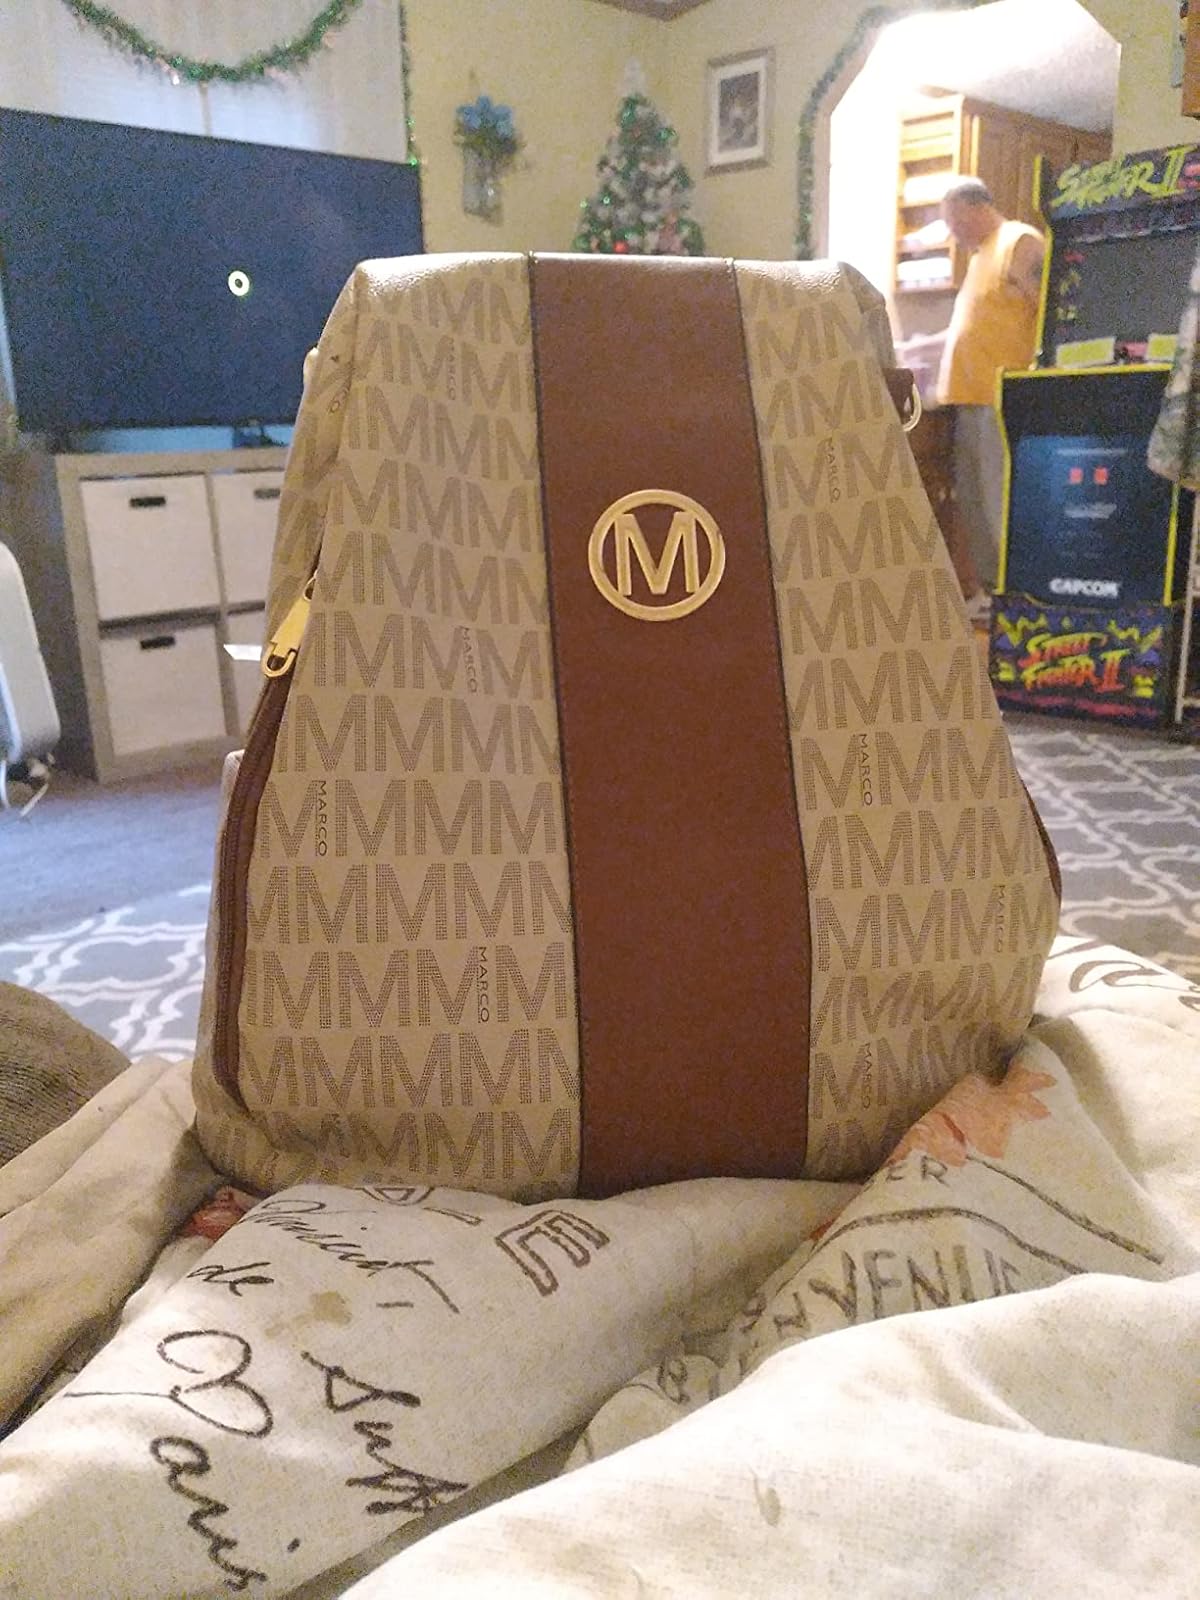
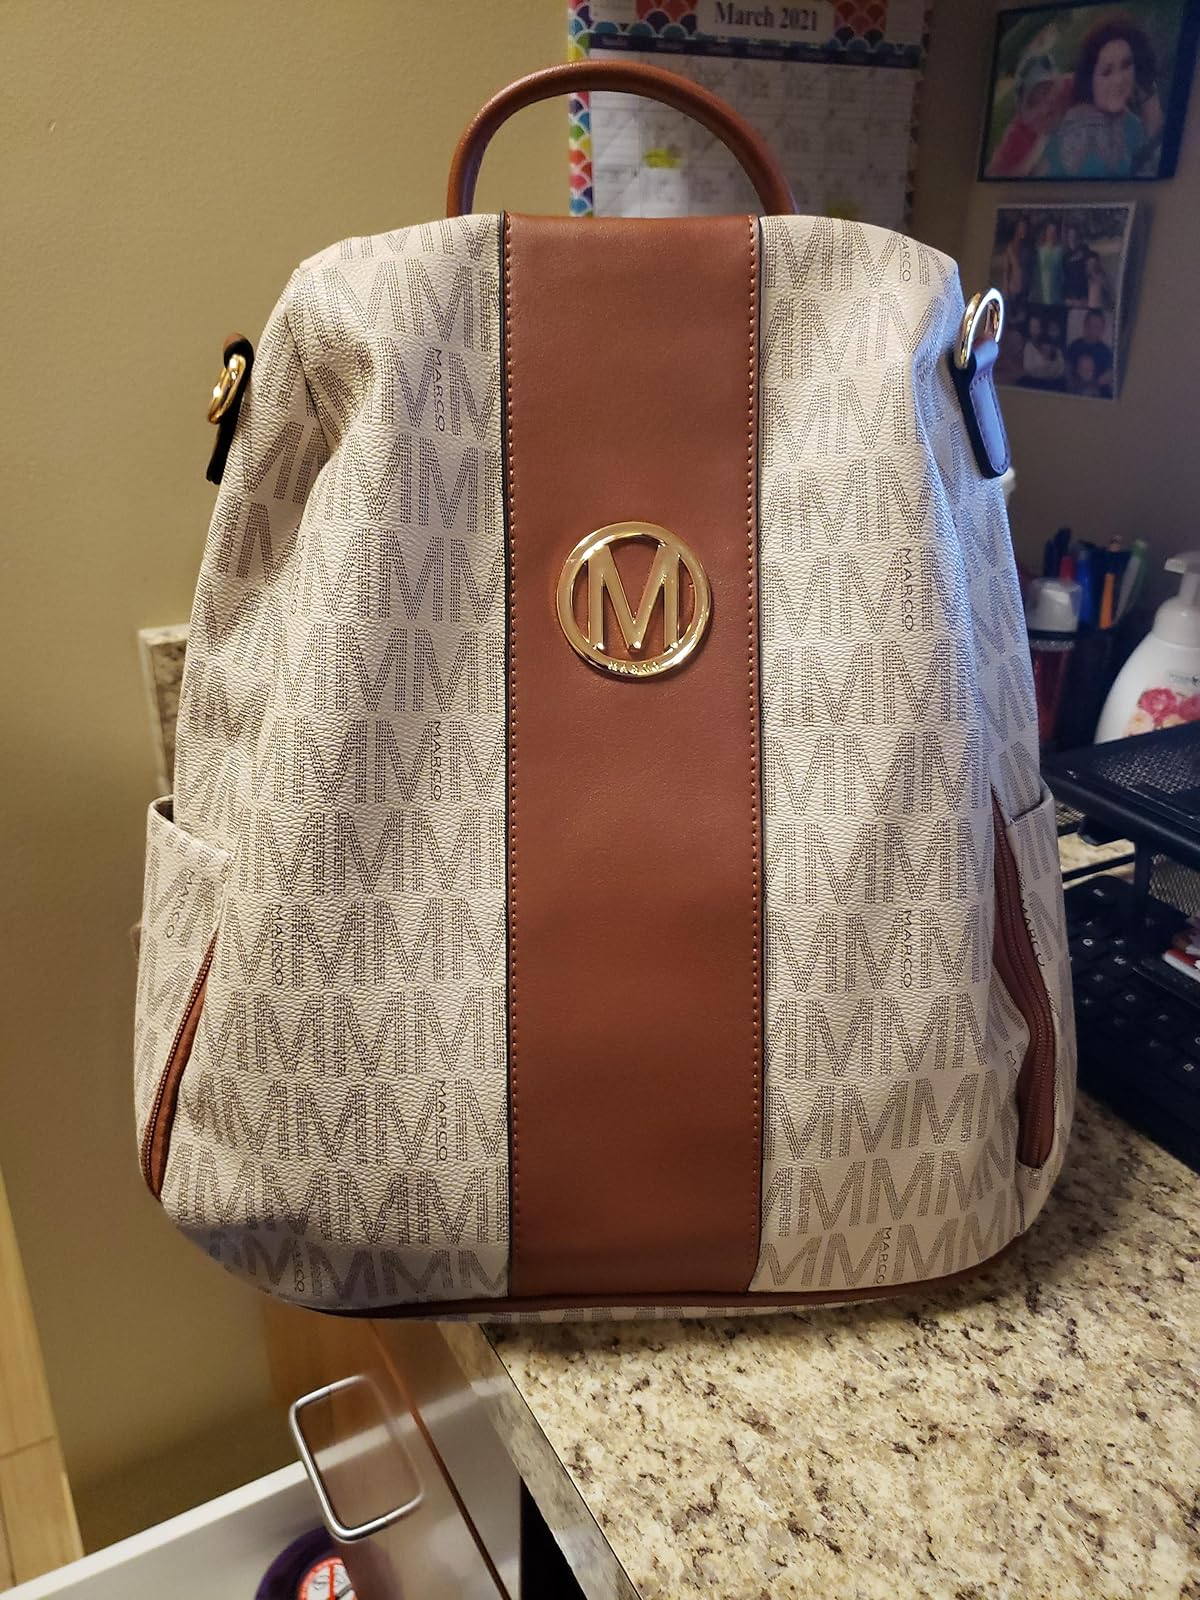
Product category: accessories_handbag
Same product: yes